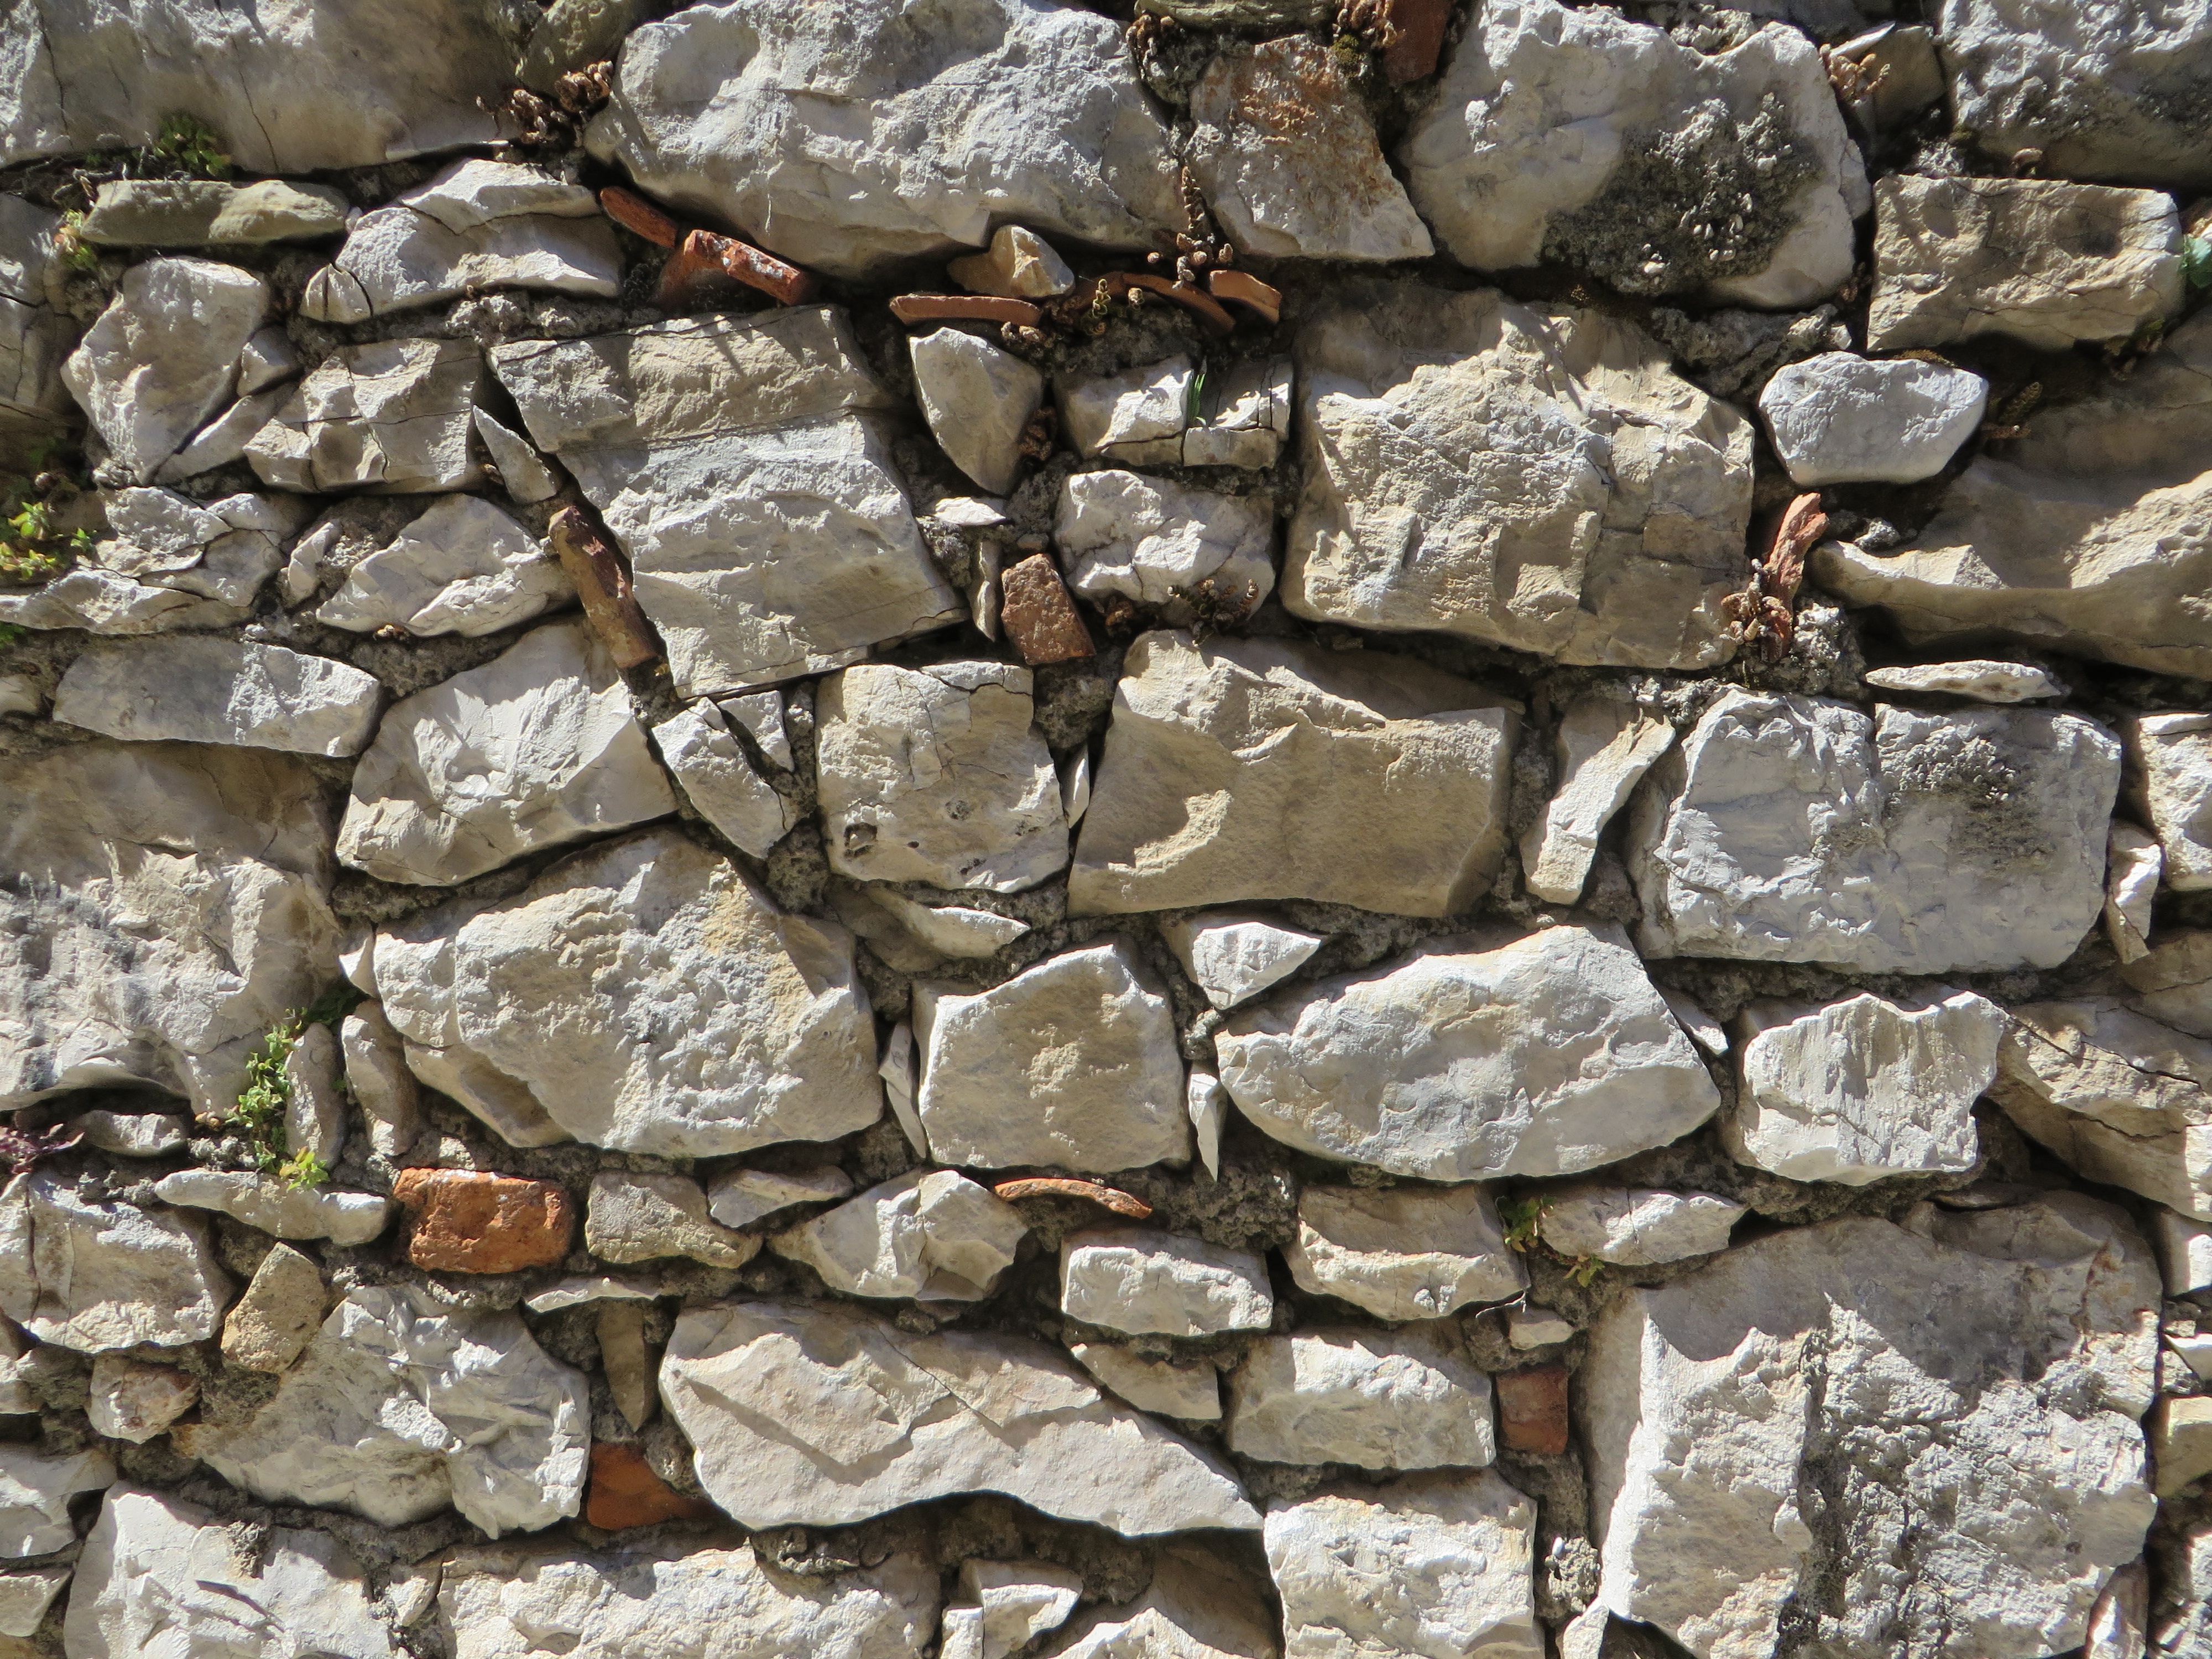
rock, texture, cobblestone, wall, soil, stone wall, brick, material, croatia, rubble, lake dusia, the stones